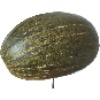
Label: Melon Piel de Sapo 1